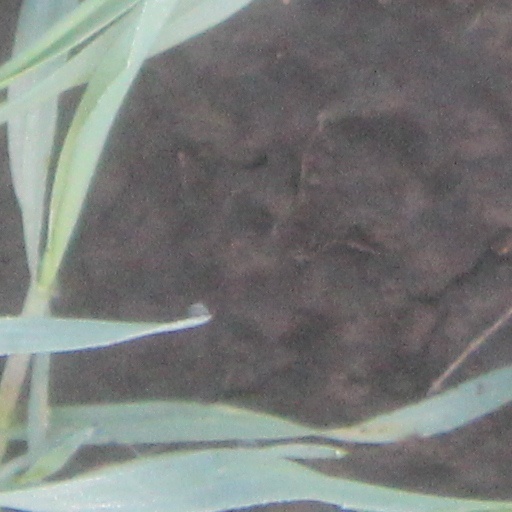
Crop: wheat